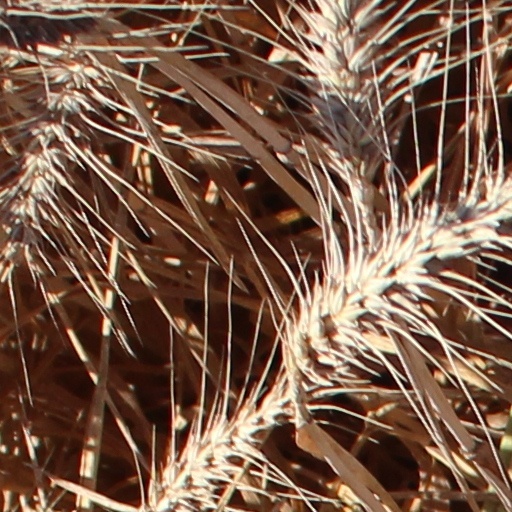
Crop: wheat